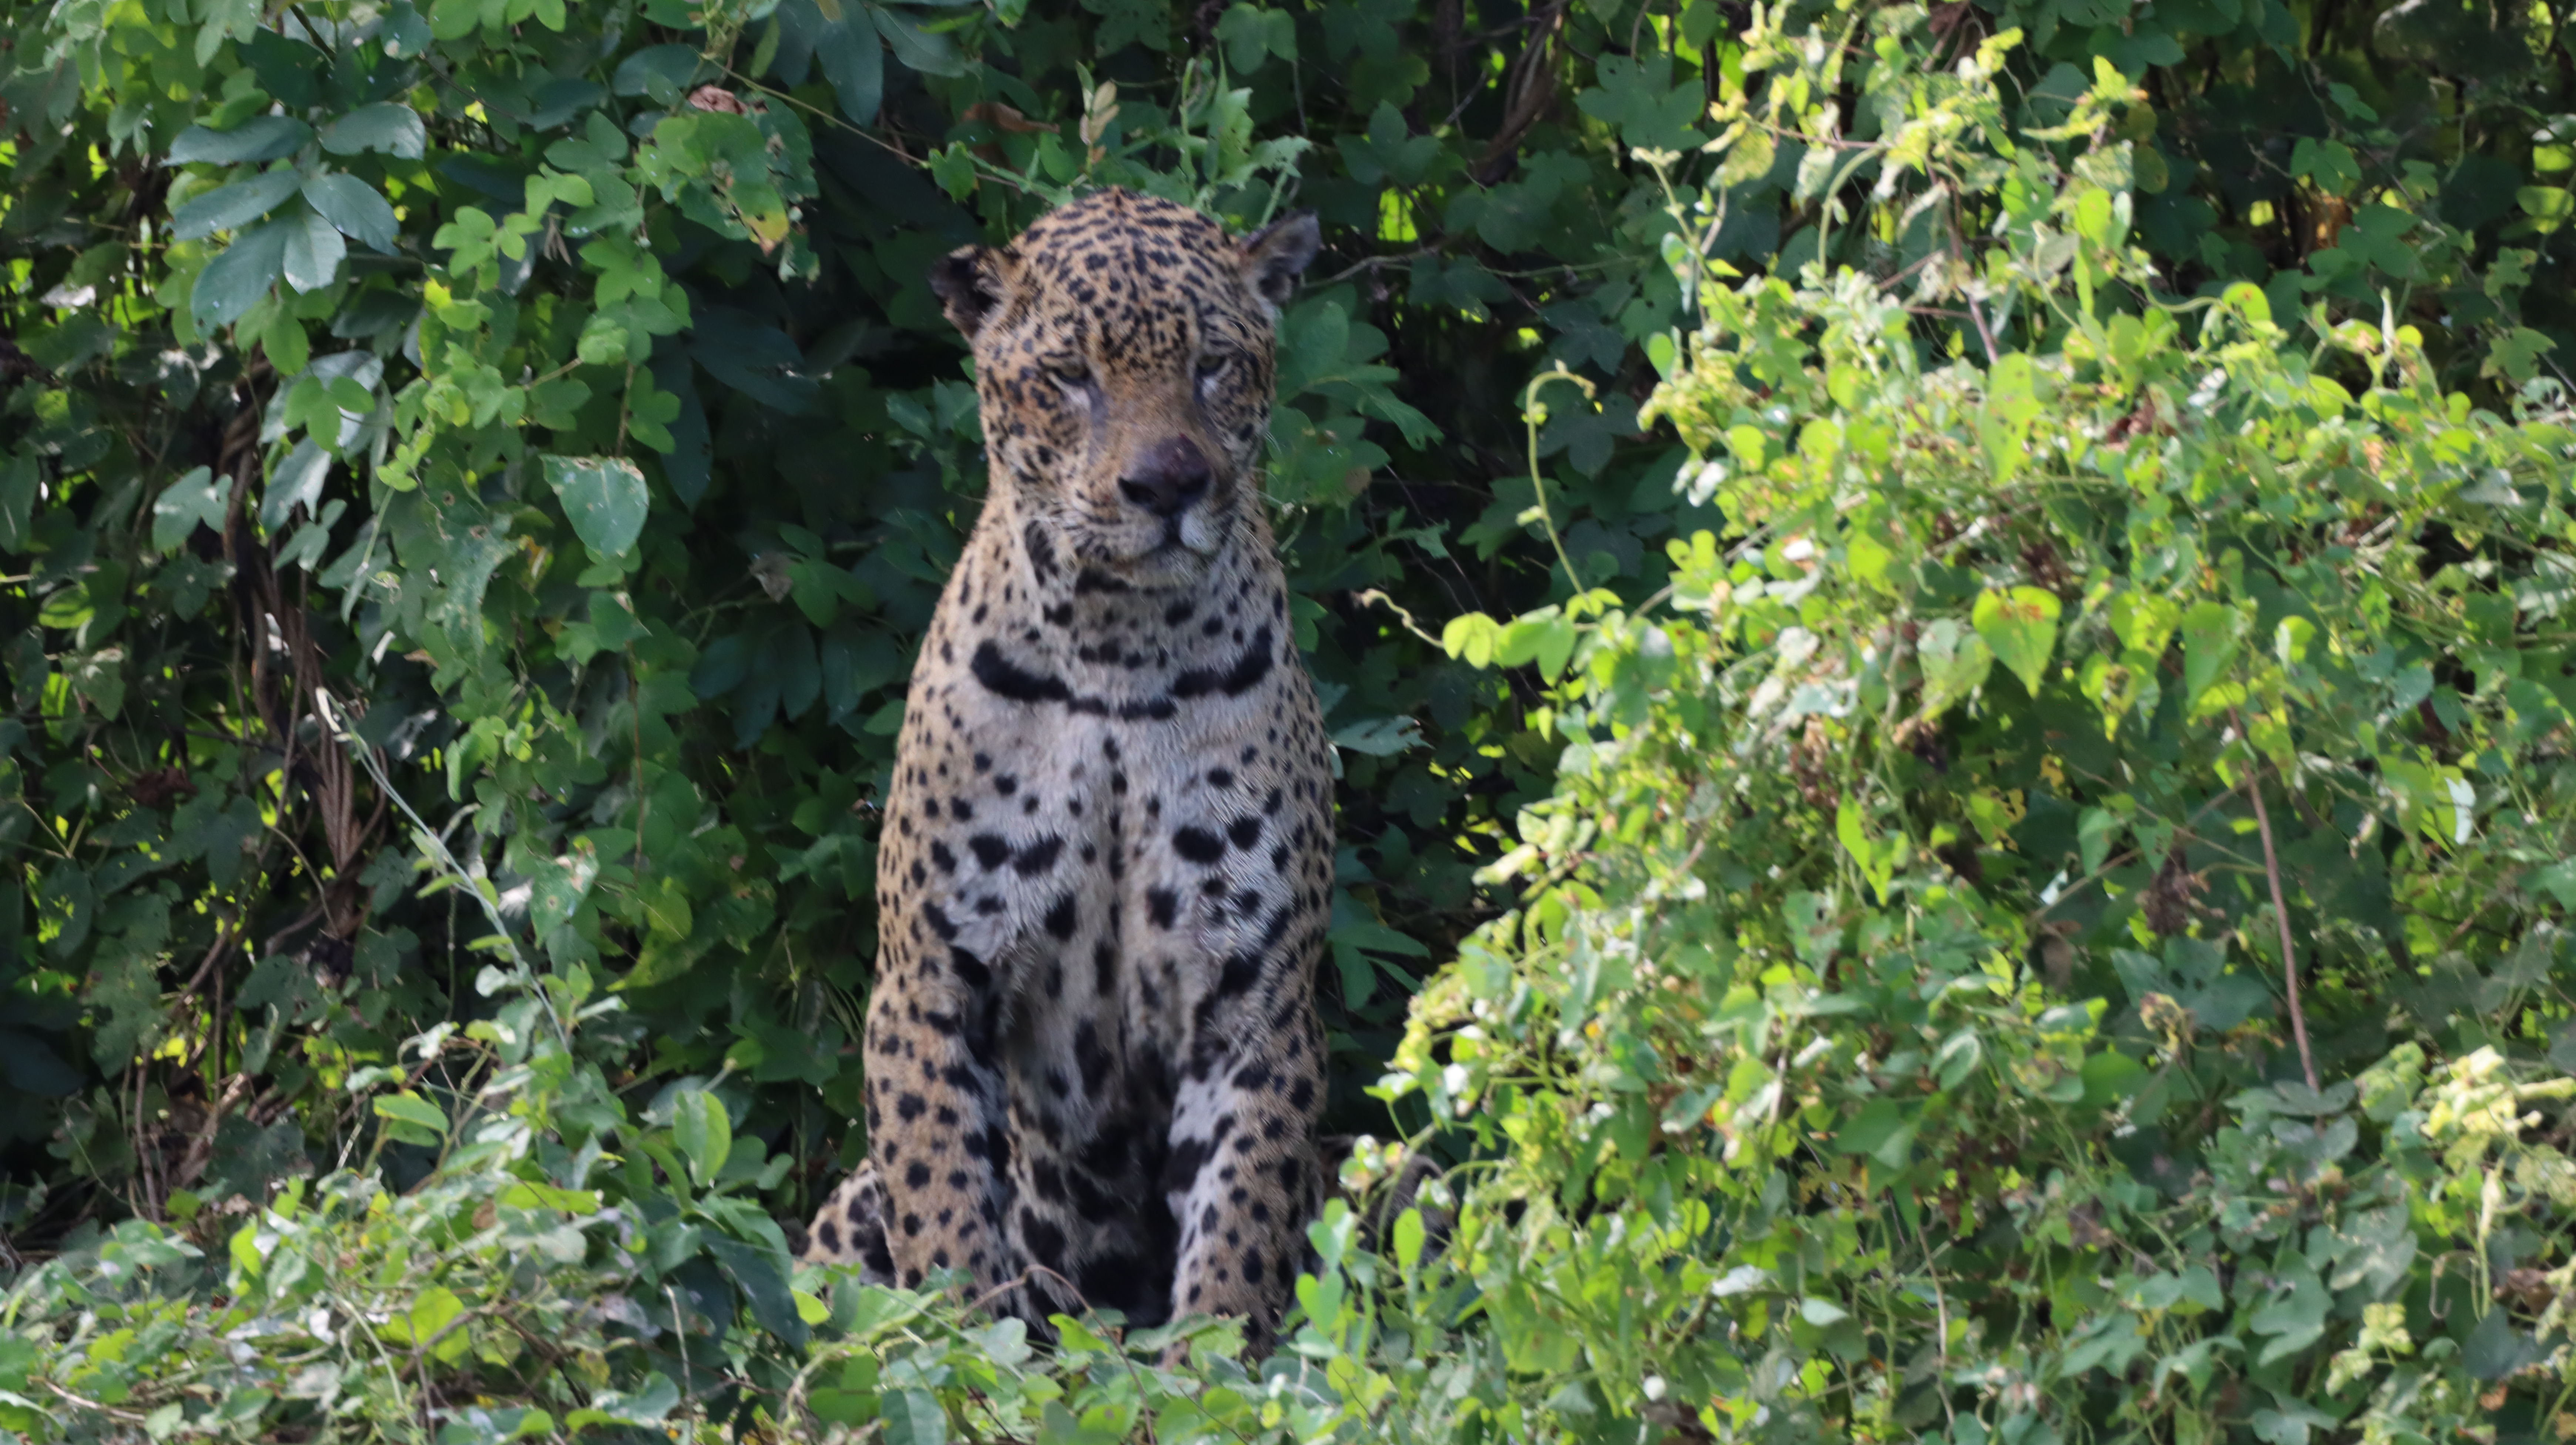
Jaguar: Kwang